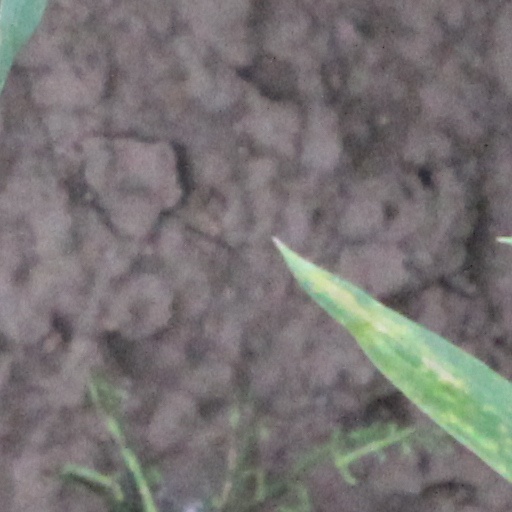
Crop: wheat